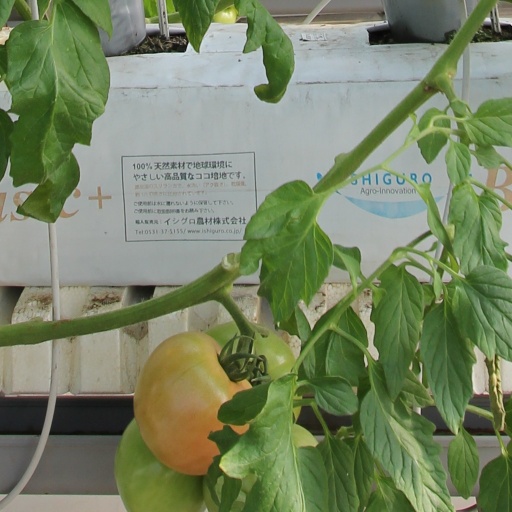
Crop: tomato